Lawrence W. Hager

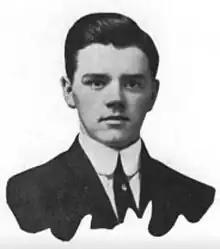
Hager in 1909

Lawrence White Hager Sr. (May 28, 1890 – December 25, 1982) was an American newspaper publisher, broadcasting executive. He served as director of the Southern Newspapers Association (1947–1950), Owensboro Publishing Company, and the Kentucky Broadcasting Company, president, owner, and operator of WOMI radio station, president of the Kentucky Press Association, and owner of the "Messenger-Inquirer". Hager died in 1982.